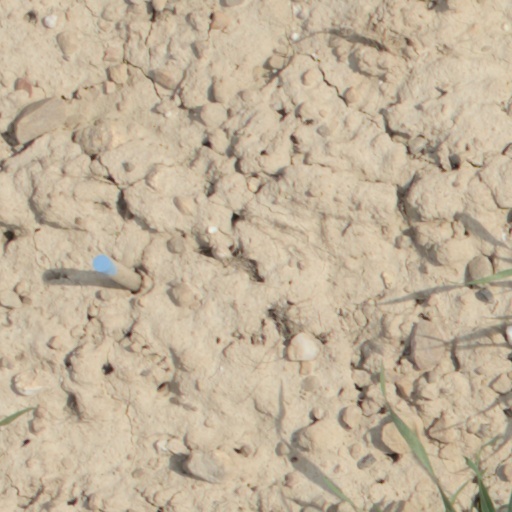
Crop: wheat